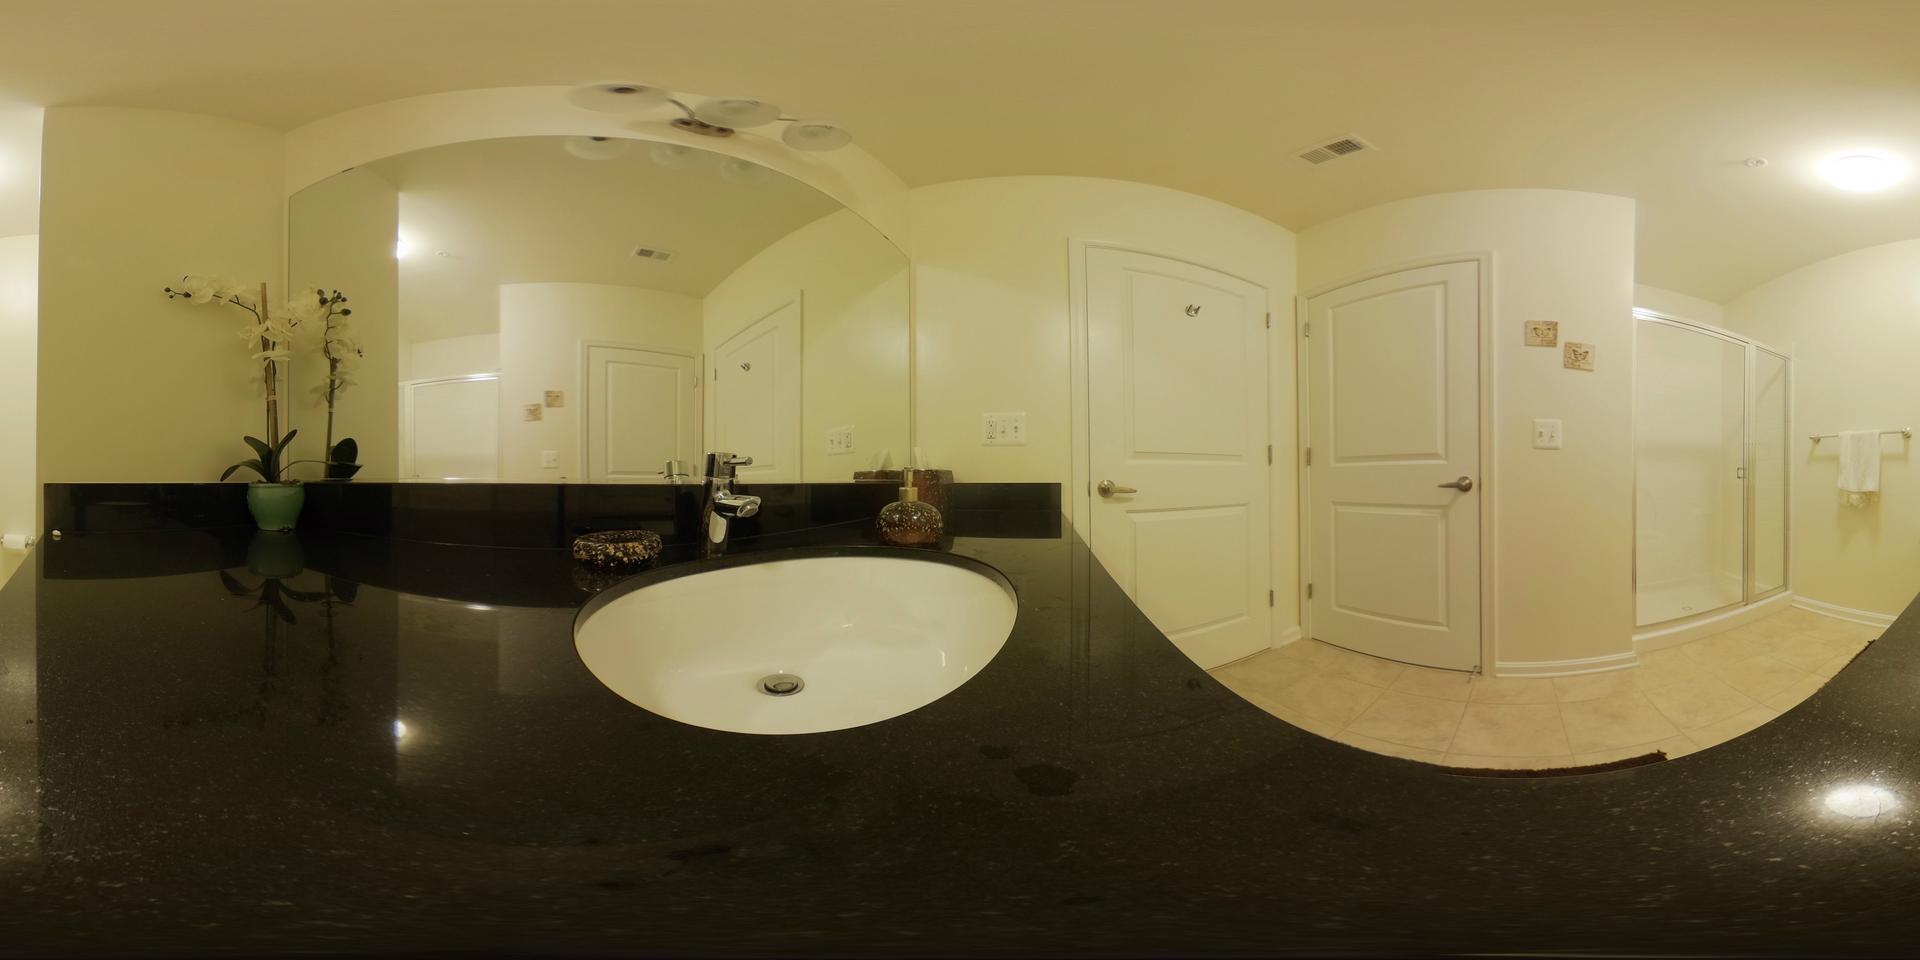
Referred object: the white orchid in the green pot

Referred object: the orchid plant opposite the sink